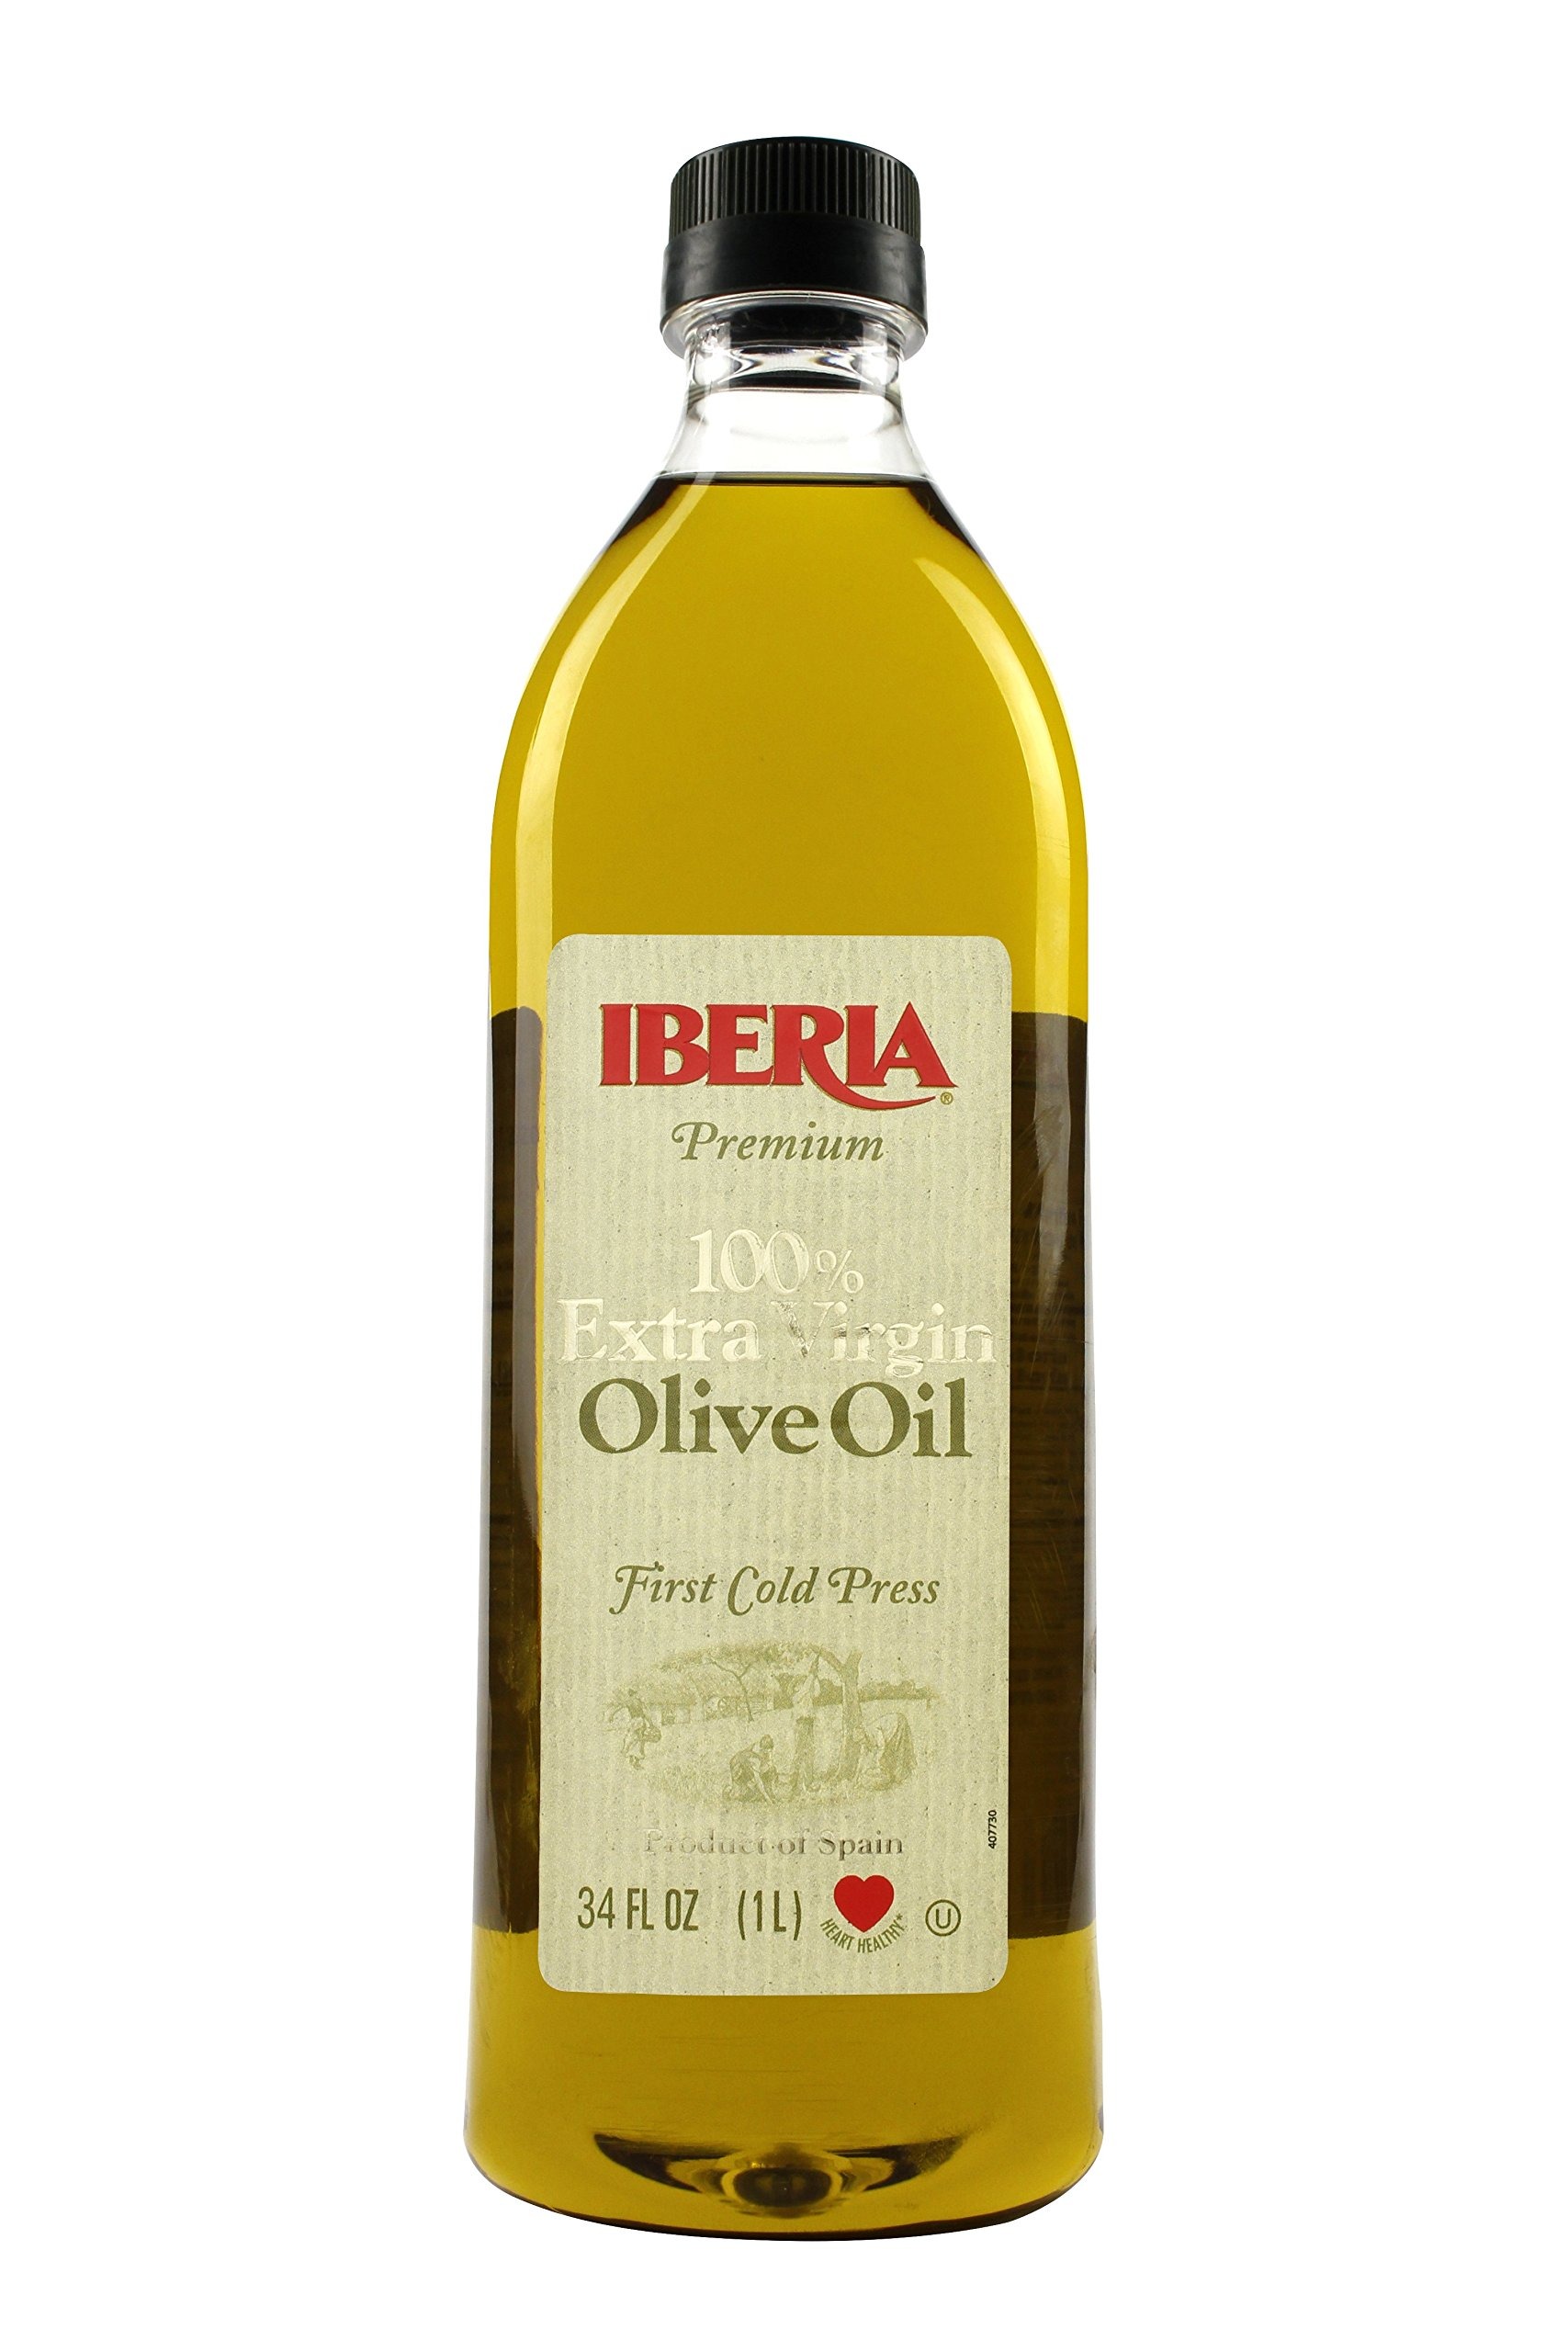
Item Name: Iberia Extra Virgin Olive Oil 34 fl oz, 1 Liter, 100% Spanish Extra Virgin Olive Oil, First Cold Pressed, Delicate Aromatic Flavor, Kosher
Bullet Point 1: Iberia's Extra Virgin Olive Oil is the quintessential every day oil with delicate flavor that has the perfect balance of fruity and spicy notes.
Bullet Point 2: Tested for both quality and authenticity according to the International Olive Council (IOC) standards
Bullet Point 3: Cold production obtained exclusively from olives harvested from the finest groves in Spain
Bullet Point 4: Cholesterol and Carbohydrate Free Product
Bullet Point 5: Certified OU Kosher
Value: 34.0
Unit: Fl Oz

Price: 15.59